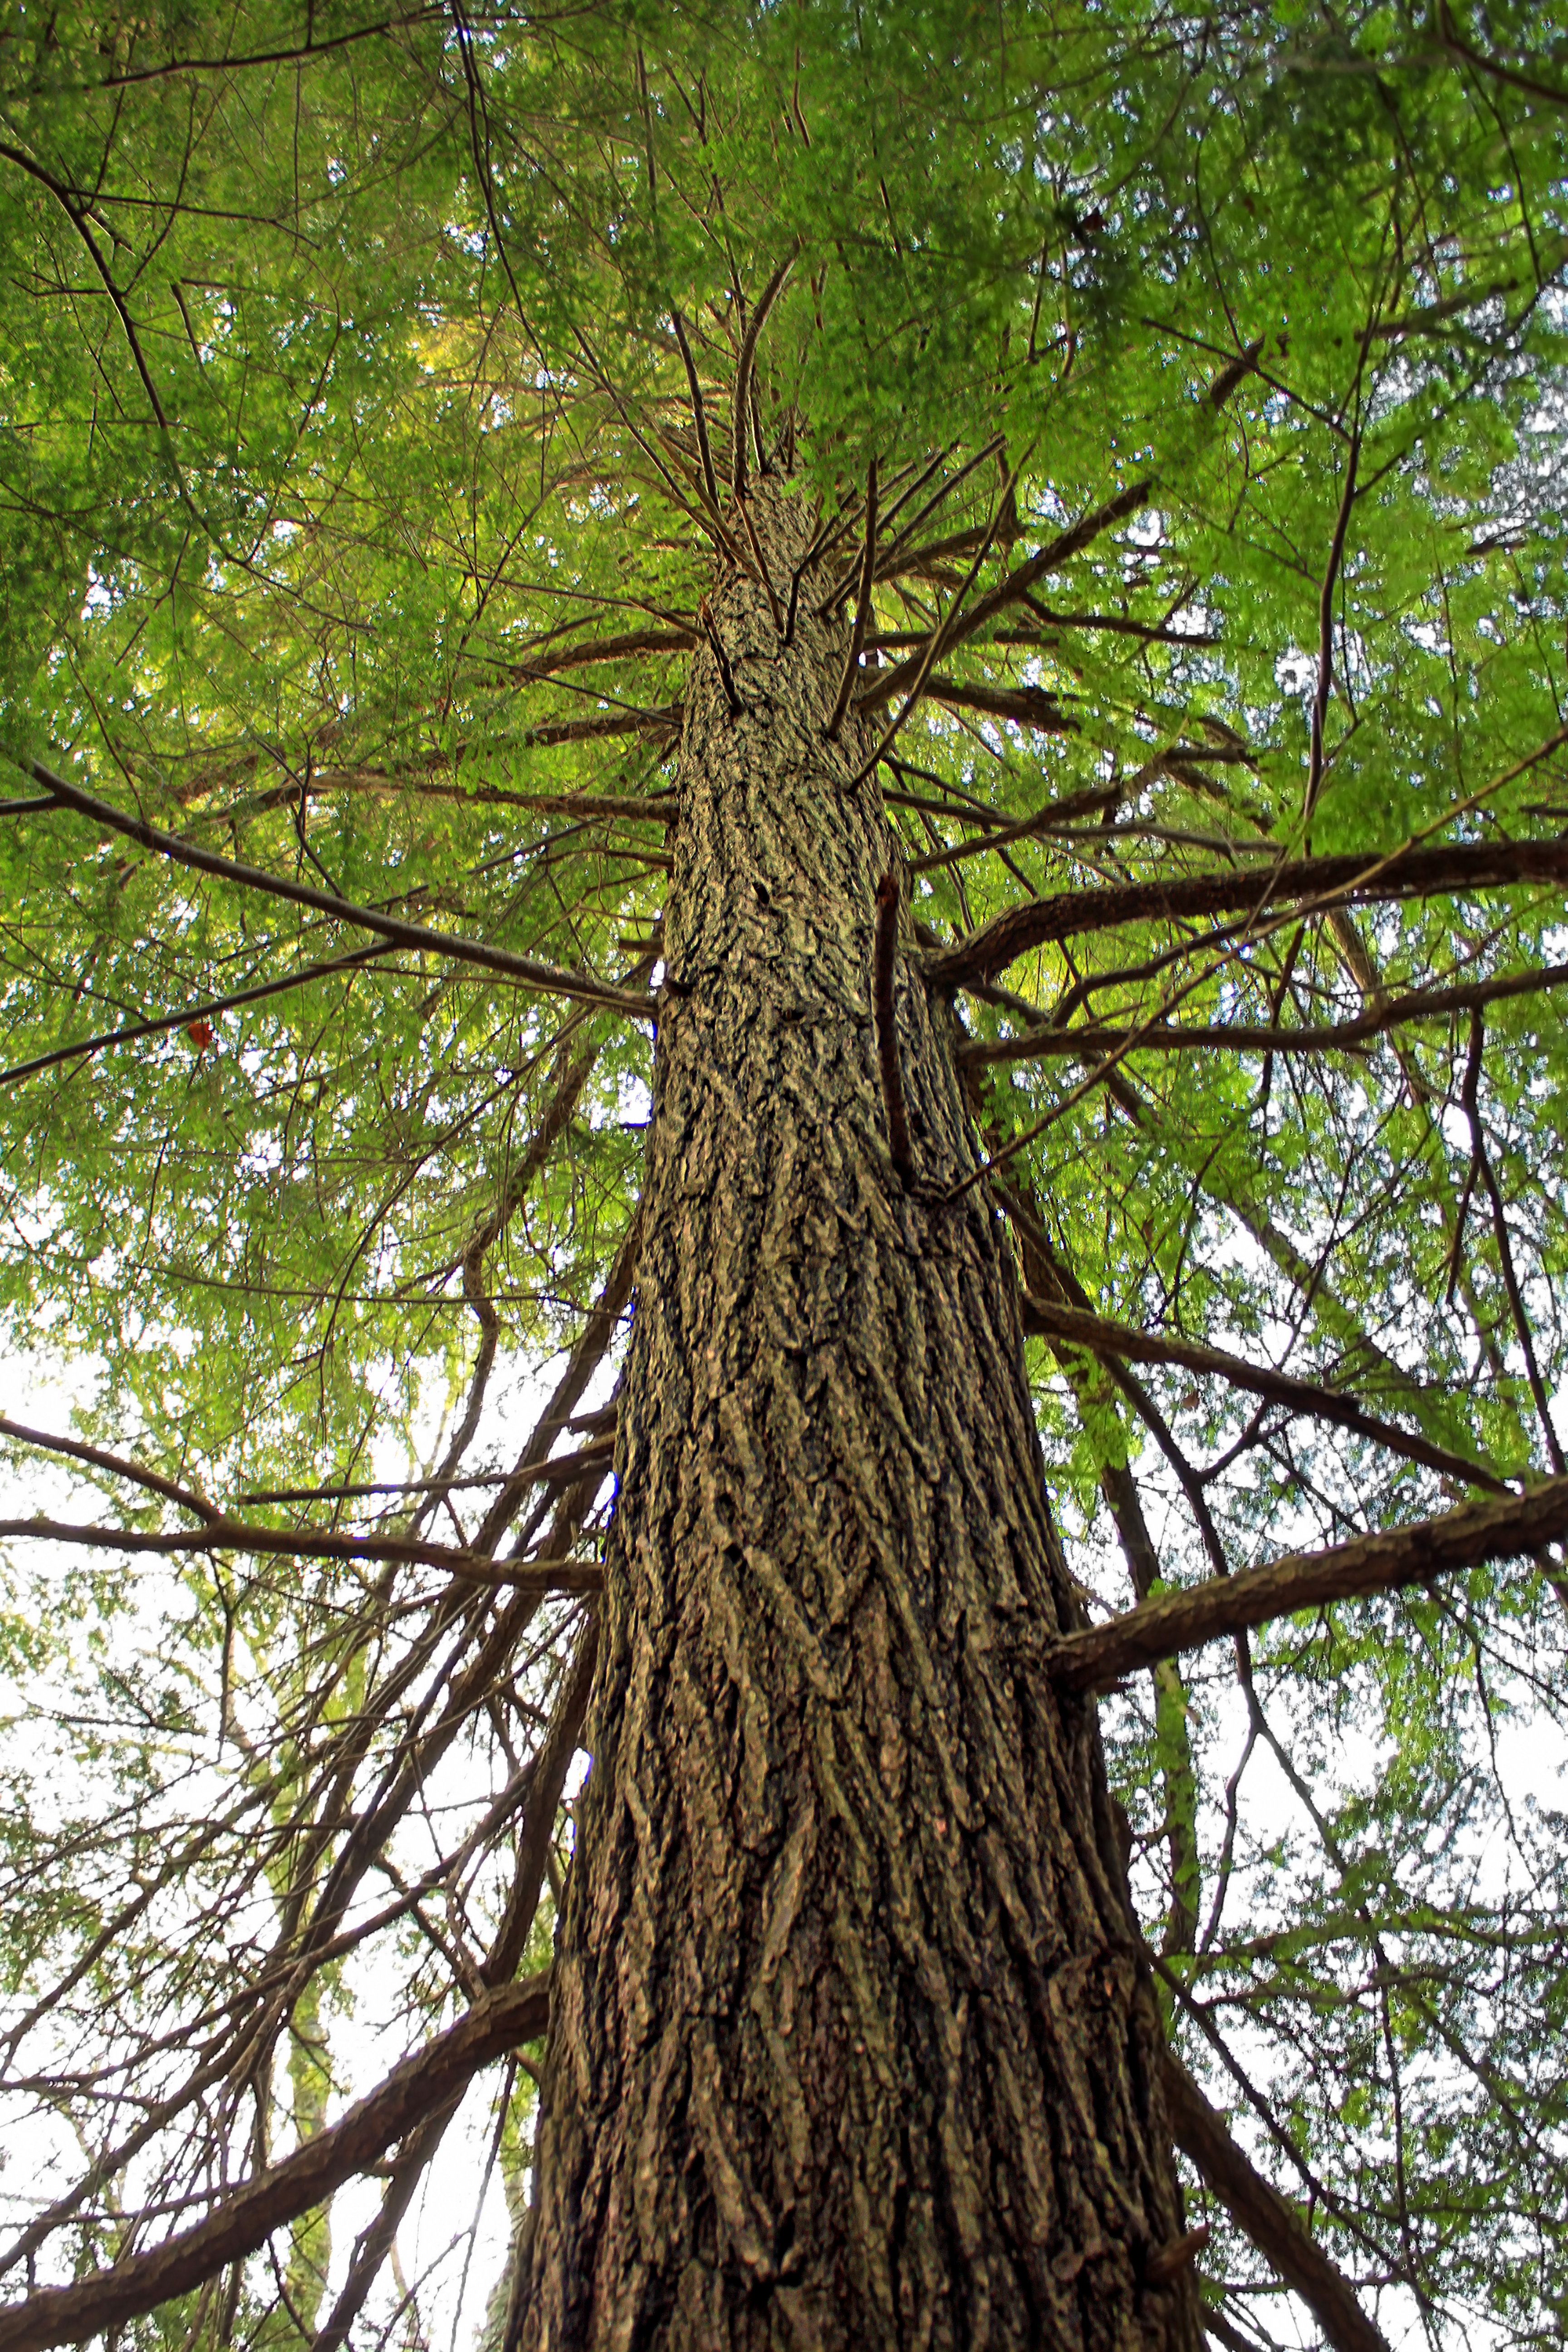
tree, nature, forest, branch, winter, plant, hiking, trunk, bark, canopy, botany, creativecommons, coniferous, spruce, branches, monroecounty, poconos, deciduous, tsugacanadensis, pennsylvania, stategameland38, stategamelands38, sgl38, hemlock, easternhemlock, fallcreek, jacksontownship, fallgap, grove, woodland, larch, flowering plant, old growth forest, plant stem, woody plant, land plant